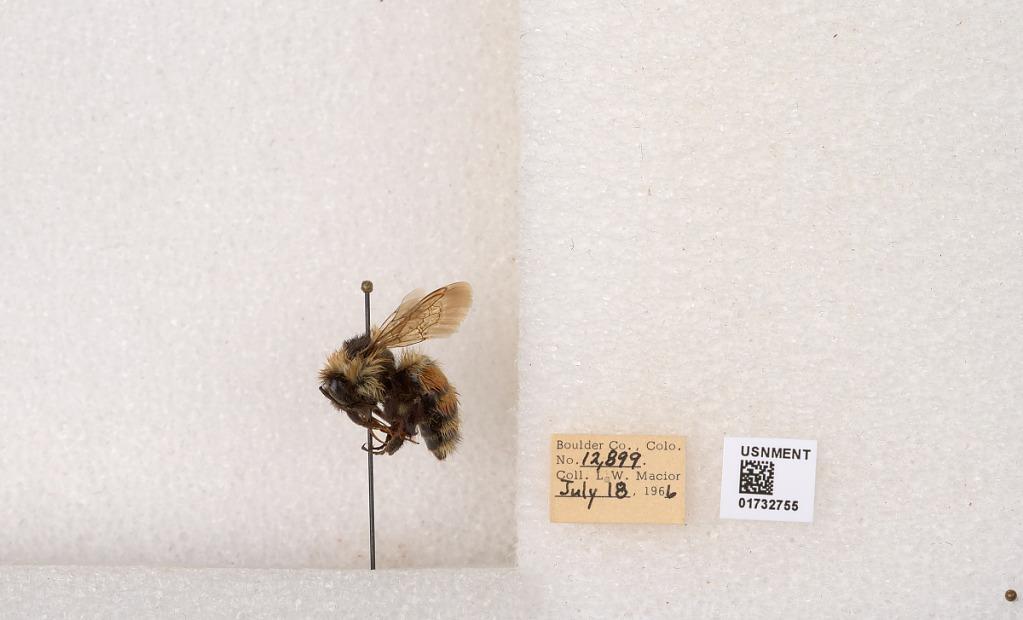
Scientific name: Bombus (Pyrobombus) sylvicola Kirby
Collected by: L. Macior
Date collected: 1966-7-18
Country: United States
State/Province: Colorado
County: Boulder
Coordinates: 40.0163, -105.294